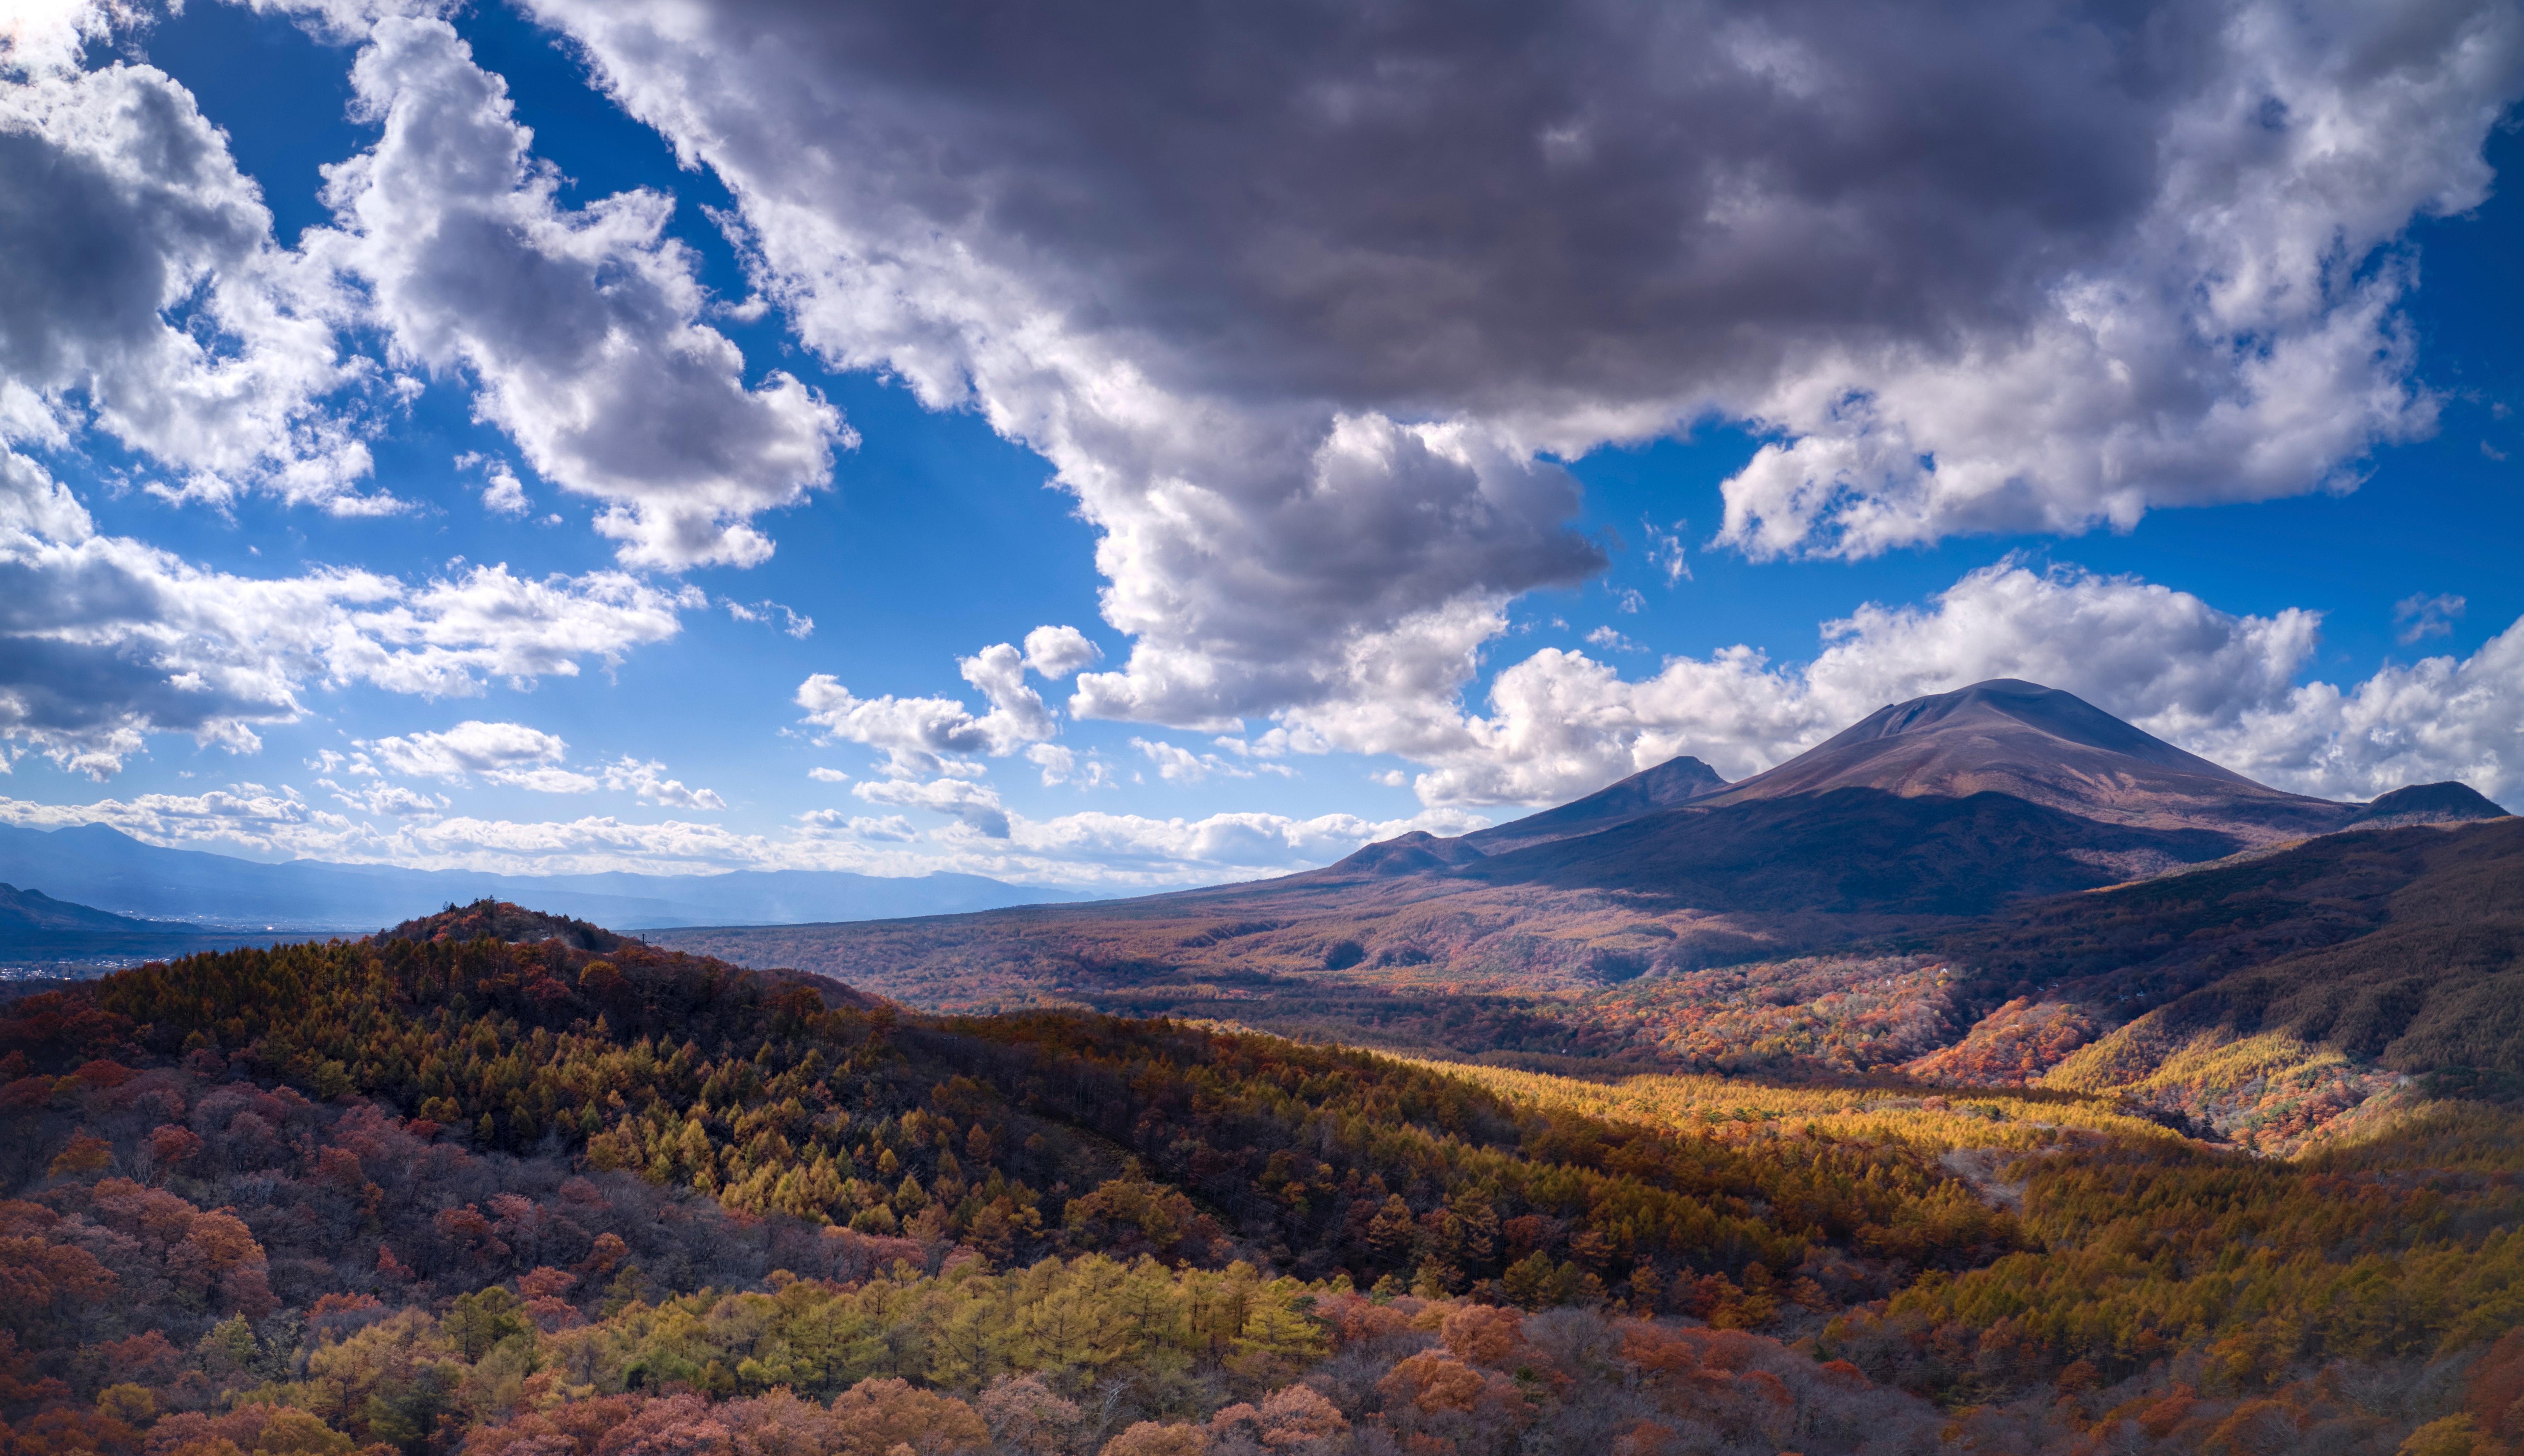
sky, highland, nature, wilderness, cloud, ridge, mountain, mountainous landforms, ecosystem, mount scenery, tundra, national park, hill, fell, mountain range, tree, plateau, meteorological phenomenon, daytime, horizon, landscape, grassland, escarpment, valley, mountain pass, ecoregion, summit, elevation, cumulus, computer wallpaper, shrubland